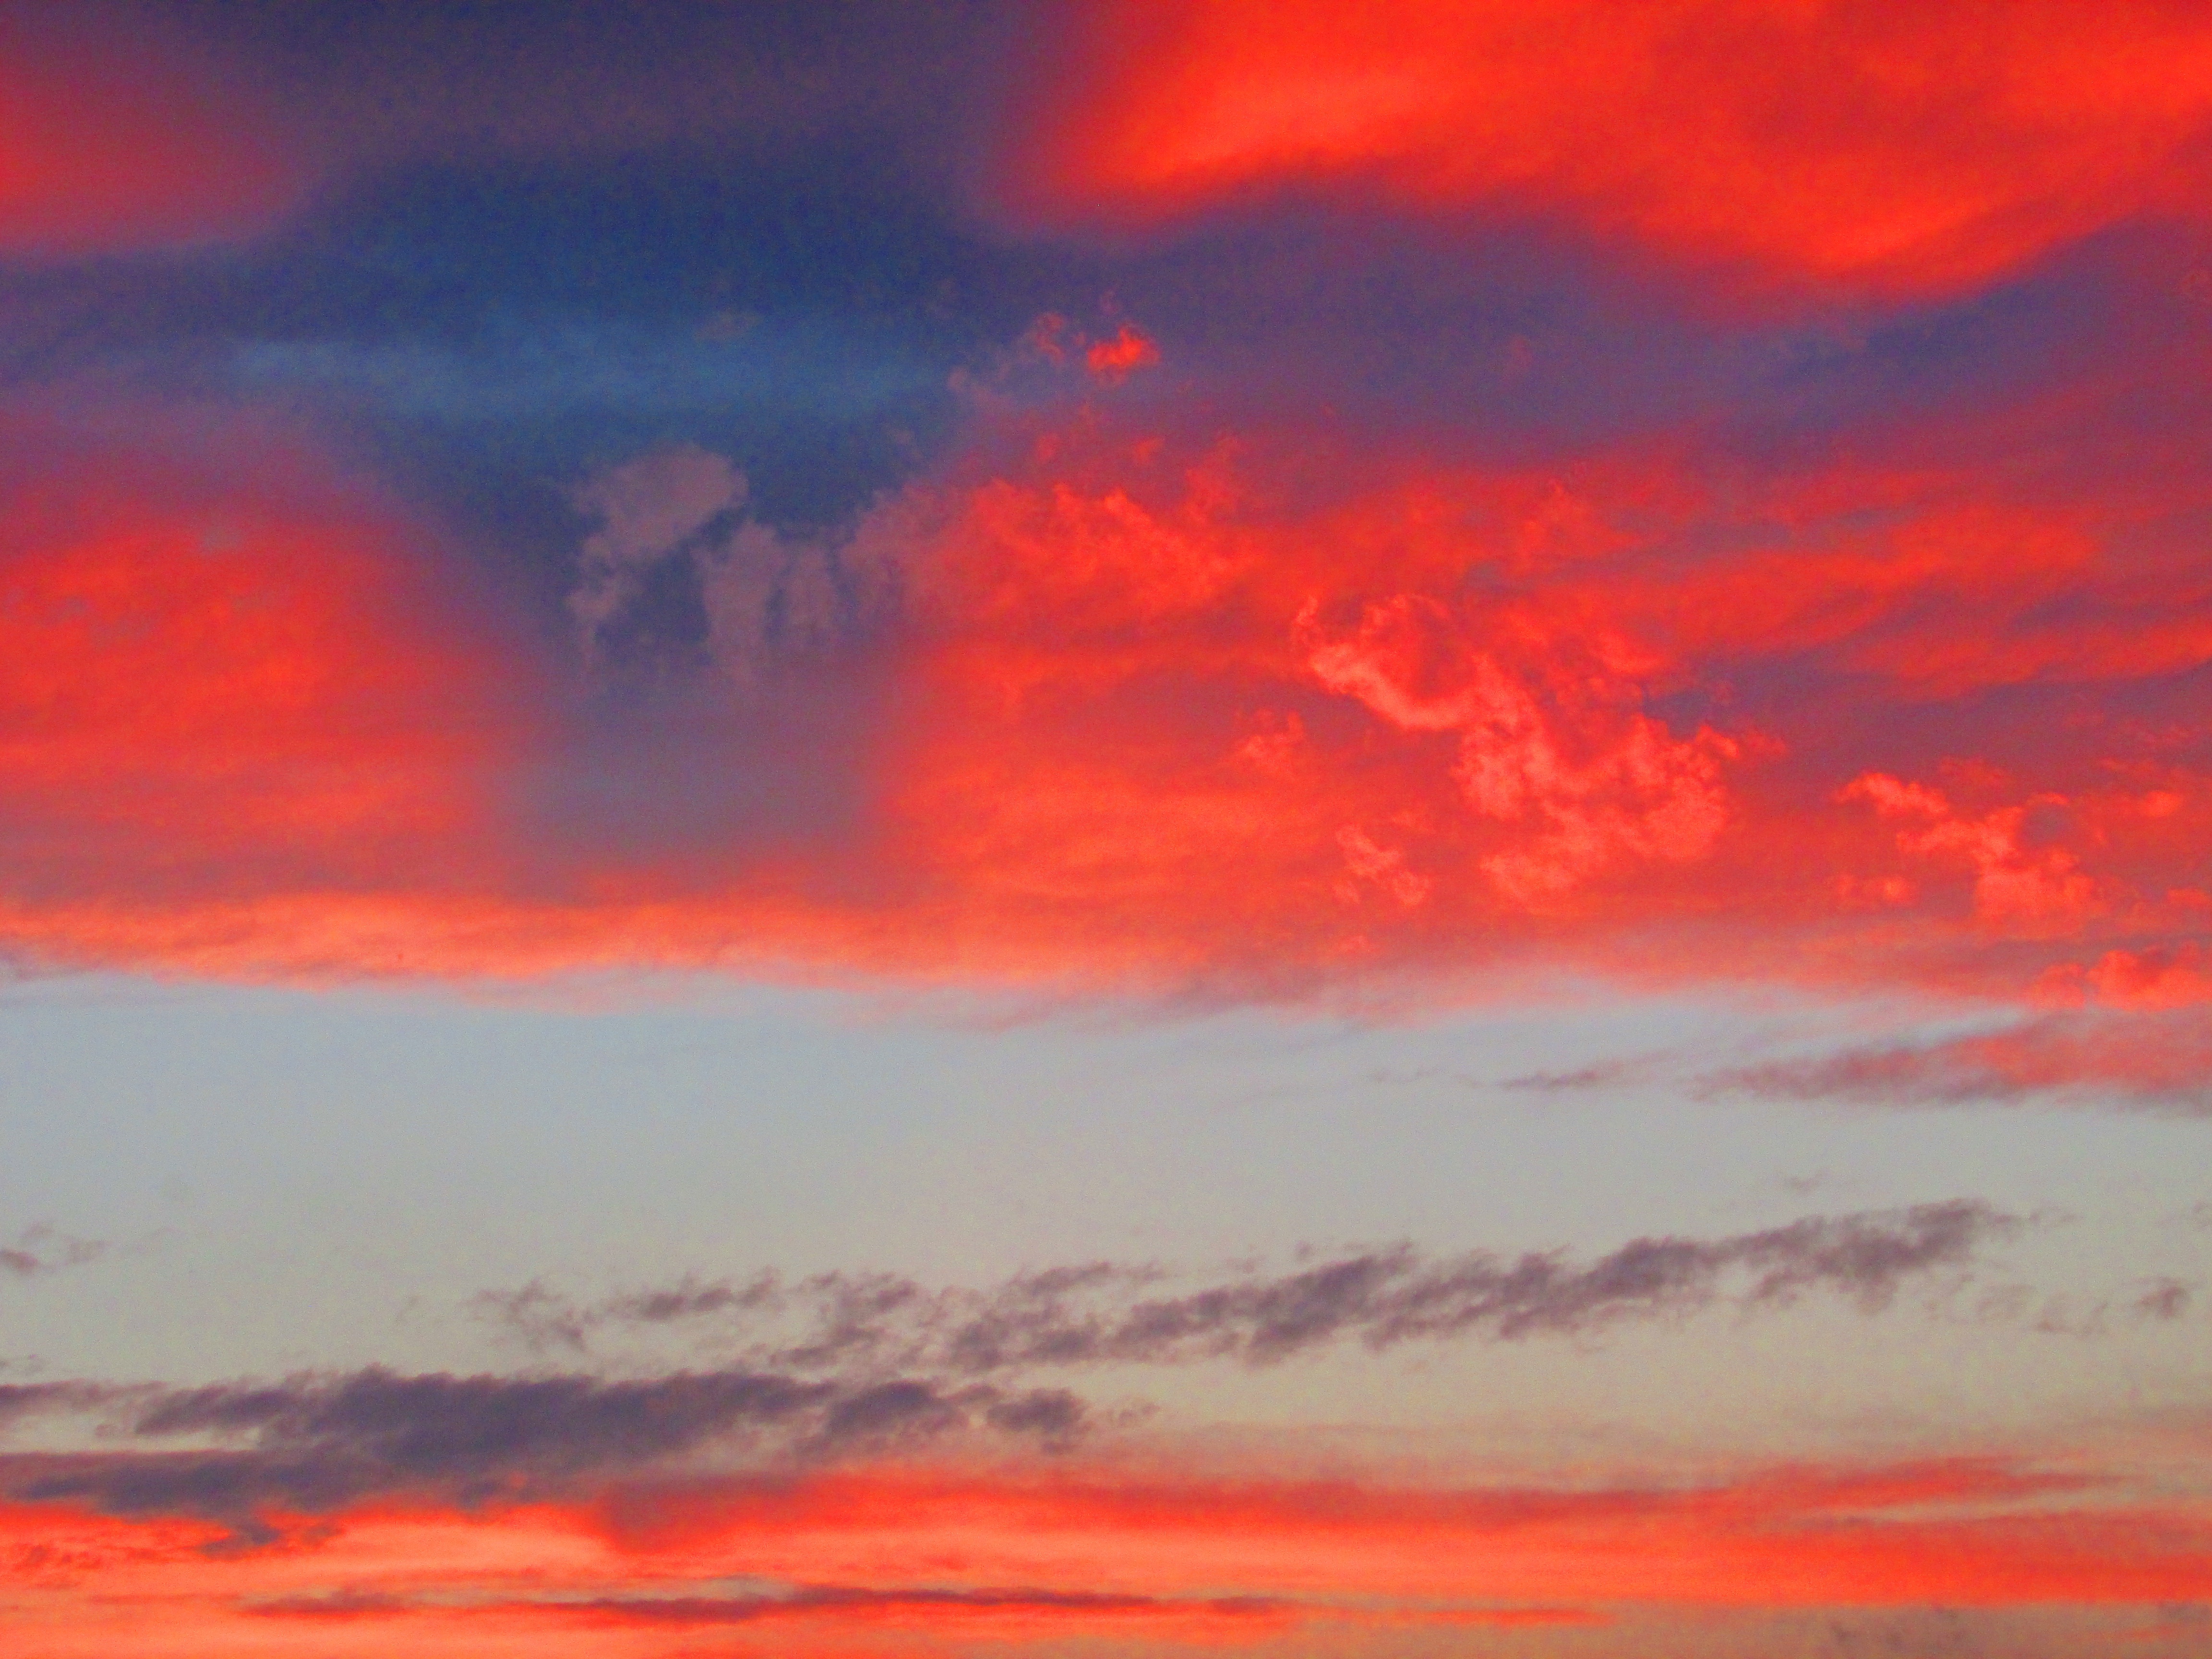
sea, horizon, cloud, sky, sunrise, sunset, dawn, atmosphere, dusk, evening, cumulus, afterglow, red sky at morning